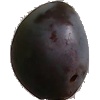
Label: Plum 3